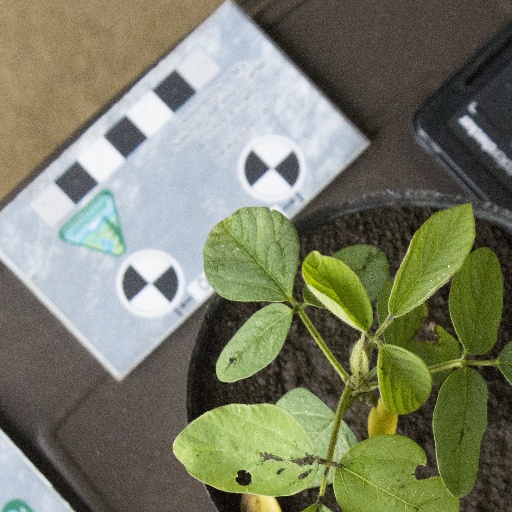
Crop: soybean